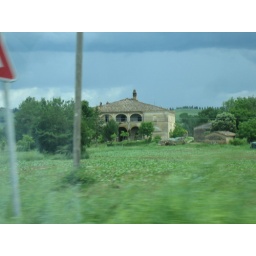
Abandoned house in Tuscany. These can be purchased but very costly and VERY strict building codes and rules.